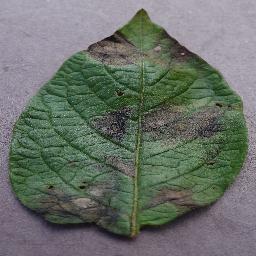
Label: Potato___Late_blight